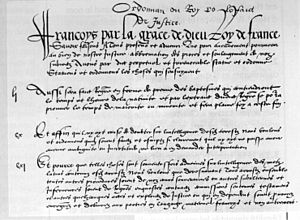
Joachim du Bellay
Side fra Frans 1. "dekret af Villers-Cotterêts"
Joachim du Bellay var en fransk poet født i 1522 i "Turmelière slot", i byen Liré i departement "Maine-et-Loire", og død i 1560, i Paris.